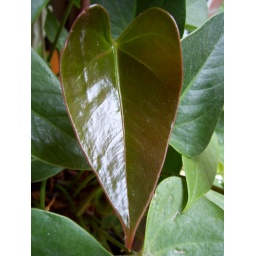
leaf of a plant in my mother's house